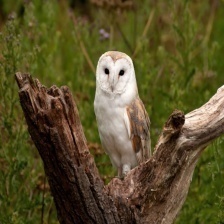
Species: BARN OWL
Scientific name: TYTO ALBA
ImageNet parent category: great_grey_owl